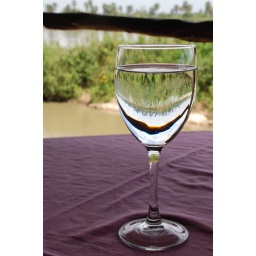
glass of water in the selous